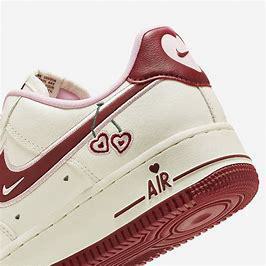
Brand: Nike
Model: Force 1